Golden Jubilee of Elizabeth II

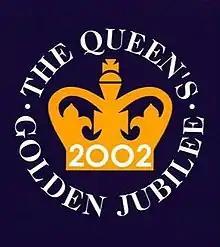
The official emblem of the Queen's Golden Jubilee in the United Kingdom

Throughout the year, events were held across Canada to mark the Golden Jubilee, such as the Jubilee Levée held by Lieutenant Governor of Alberta Lois Hole, which was attended by more than 4,000 Albertans and at which Hole stated: "what we want to realize is how important the monarchy is to Canada and certainly to Alberta."